Answer in natural language. Which object is closer to the camera taking this photo, Television (highlighted by a blue box) or dark red upholstered chair with wooden legs (highlighted by a green box)? Choose between the following options: dark red upholstered chair with wooden legs (highlighted by a green box) or Television (highlighted by a blue box)
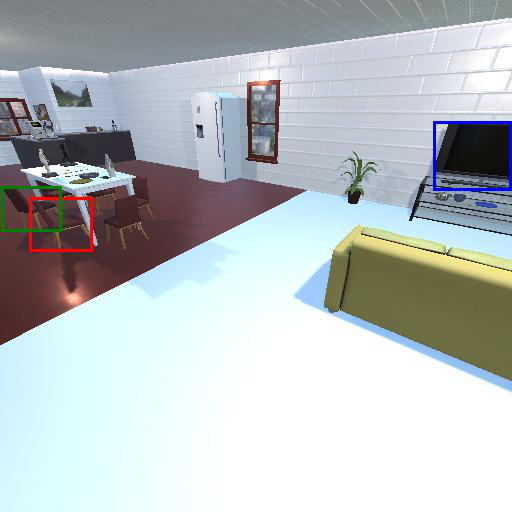
<answer>Television (highlighted by a blue box)</answer>